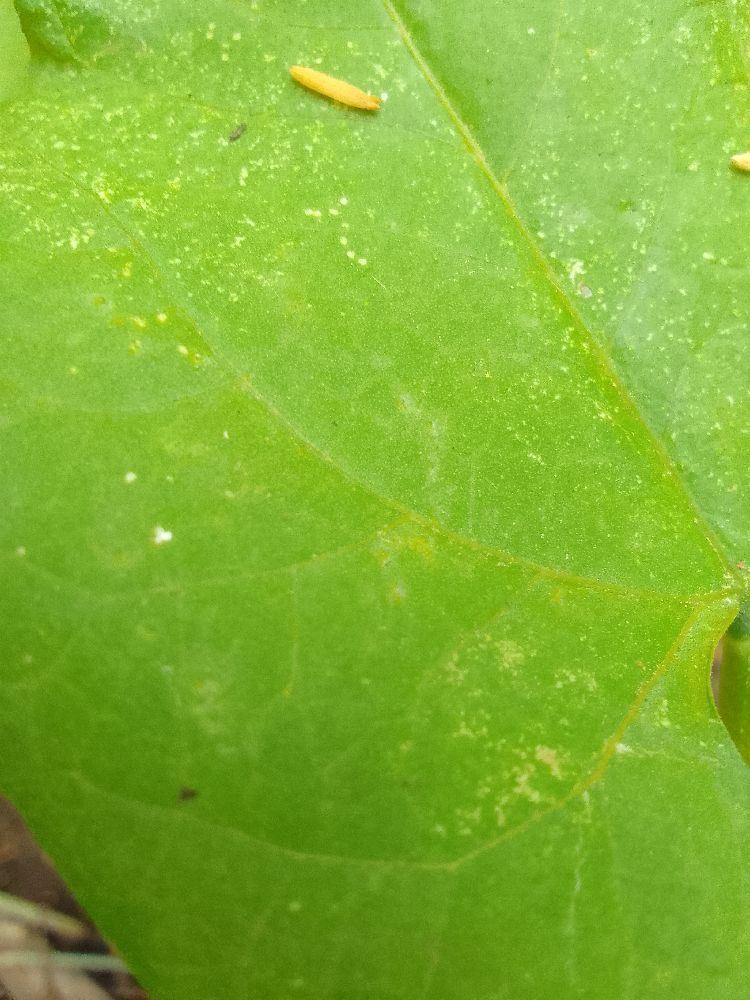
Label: healthy